Mandakini River

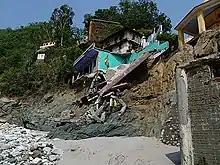
Image of collapsed bridge over Mandakini due to erosion of soil

Because of the altitudinal variation of the Mandakini (altitude ranging from a.s.l), climate conditions vary throughout the region. A general increase in temperatures, which scientists from the Department of Water Resources Development and Management, Indian Institute of Technology, Roorkee, India, attribute to climate change, has been recorded in the area. As a result, soil erosion has increased, and soil productivity has decreased. This has caused more frequent large-scale landslides and the inability for new crops to grow and be harvested. Increased levels of rainfall have also been attributed to climate change, with researchers predicting larger numbers of soil loss occurring over coming years. Studies show that moraine-dammed lakes, which are attributed to the melting of snowcaps and increased rainfall, are also giving rise to lake outbursts and subsequent flash flooding.